Equitable Building (Manhattan)

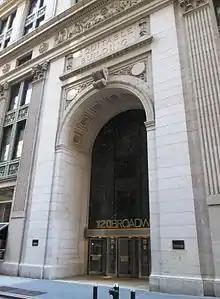
Building entrance

The building's facade is made of brick, granite, and terracotta, and white Yule Marble and iron are also used in the building. The granite, brick, and marble were estimated to be . Anderson designed the facade with a base, shaft, and capital, similar to the Broadway–Chambers Building by Cass Gilbert, but with facades on all sides. The building contains eighteen vertical window bays each on the Pine and Cedar Street facades, and seven bays each on the Broadway and Nassau Street facades, three on each wing of the "H". The window bays each consist of two windows on each floor, except the center bay on Broadway and Nassau Street, which includes three windows on the 5th through 7th floors.